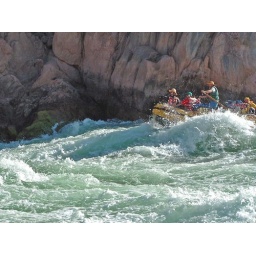
Joe the Potter with a boat load of tourists running Granite Falls in Grand Canyon. (photo credit: Lisa Rose)